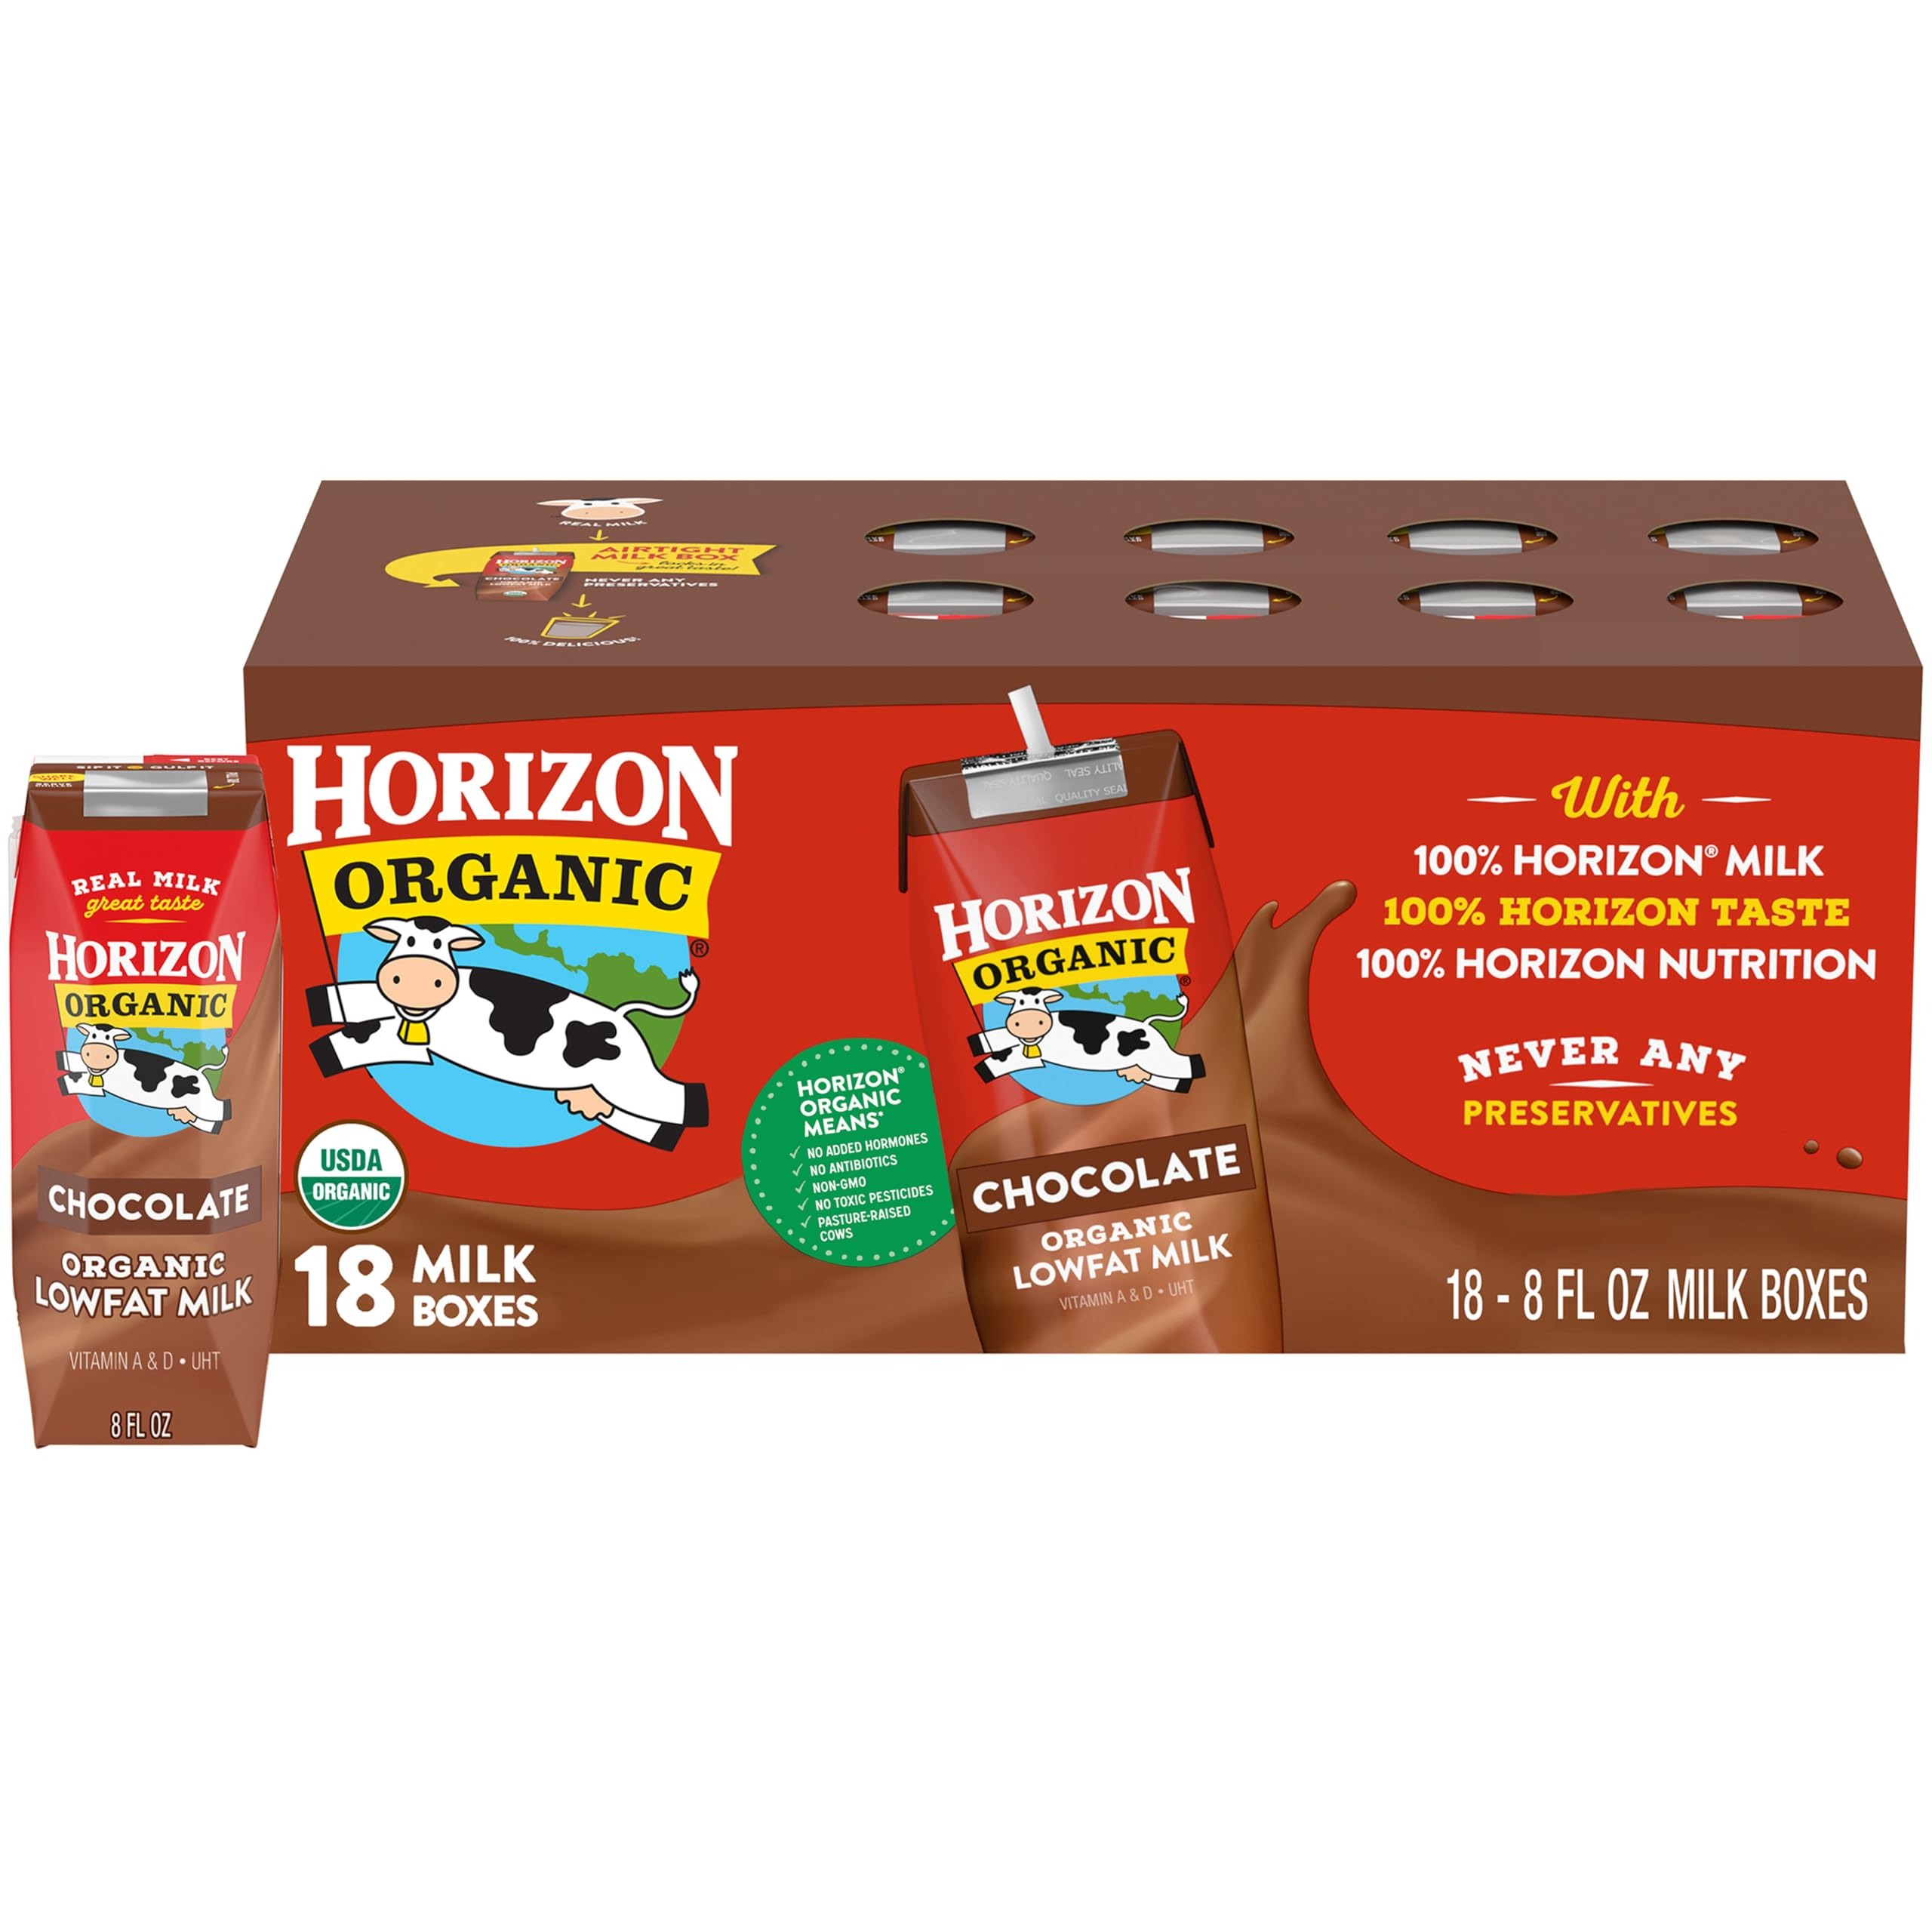
Item Name: Horizon Organic Shelf-Stable 1% Lowfat Milk Boxes, Chocolate, 8 Fl Oz, 18 Pack
Bullet Point 1: REAL, ORGANIC MILK ON-THE-GO: Single-serve chocolate milk boxes are great for lunchboxes and on-the-go snacking
Bullet Point 2: SHELF STABLE MILK: Ultra-pasteurized (UHT) milk for easy, non-refrigerated storage
Bullet Point 3: ORGANIC GOODNESS: Certified USDA Organic milk from happy cows raised by our trusted farmer partners
Bullet Point 4: NON-GMO MILK from cows that are given no antibiotics, persistent pesticides, or added hormones*
Bullet Point 5: PROVIDES MANY NUTRIENTS including calcium, vitamin A, and 8g of protein in every Horizon milk box
Value: 144.0
Unit: Fl Oz

Price: 20.09